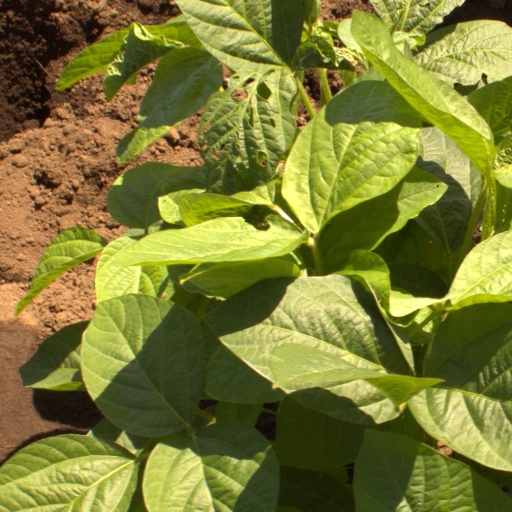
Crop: soybean